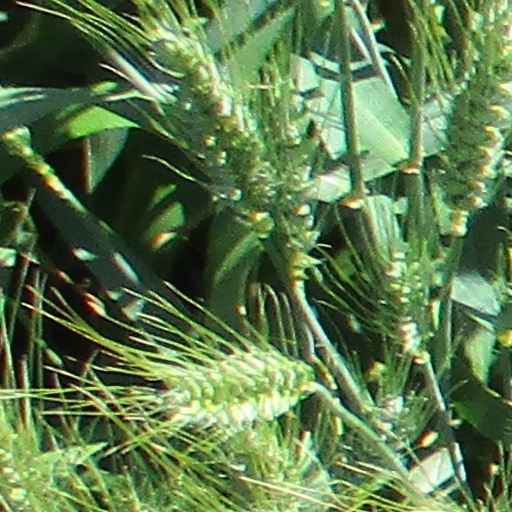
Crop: wheat